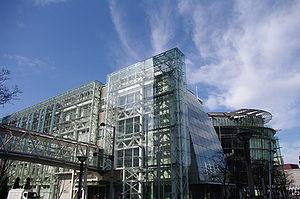
L'Institut national des sciences et technologies industrielles avancées est une institution publique de recherche et développement dont le siège social est situé dans la ville de Tsukuba de la préfecture d'Ibaraki, au Japon.